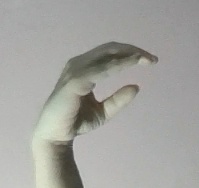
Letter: jeem